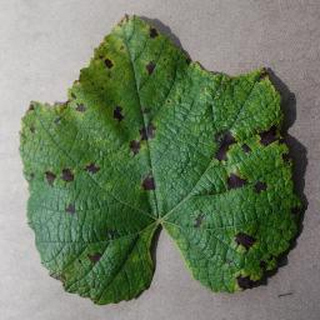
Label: grape_leaf_blight